Sean Combs

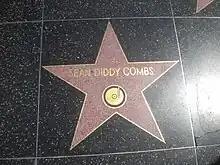
Combs's star on the Hollywood Walk of Fame

In 1998, Combs started a clothing line, "Sean John". It was nominated for the Council of Fashion Designers of America (CFDA) award for Menswear Designer of the Year in 2000, and won in 2004. California billionaire Ronald Burkle invested $100 million into the company in 2003.